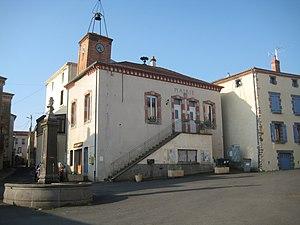
Mairie de Beaulieu (puy-de-dome)